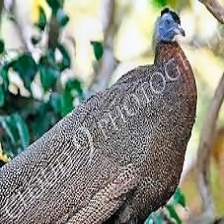
Species: GREAT ARGUS
Scientific name: ARGUSIANUS ARGU